Cauchy distribution

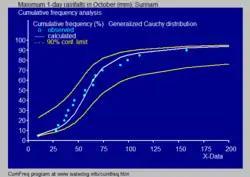
Fitted cumulative Cauchy distribution to maximum one-day rainfalls using CumFreq, see also distribution fitting

In nuclear and particle physics, the energy profile of a resonance is described by the relativistic Breit–Wigner distribution, while the Cauchy distribution is the (non-relativistic) Breit–Wigner distribution.